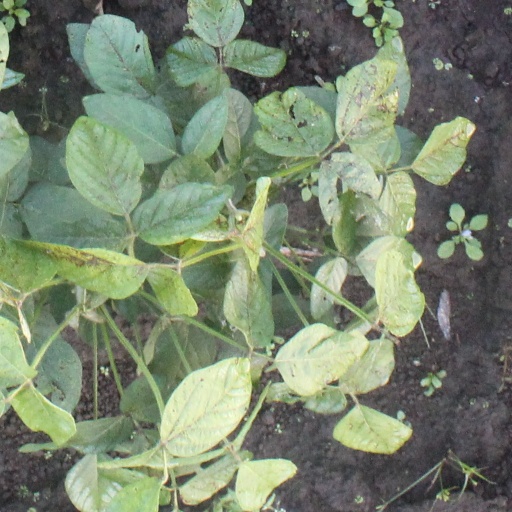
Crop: soybean